Ferenc Török (director)

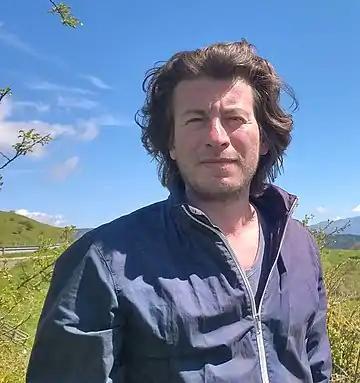
Török Ferenc, 2014

Ferenc Török (born Budapest, 23 April 1971) is a Hungarian film director. He has received Béla Balázs Award, a state recognition for outstanding achievement in filmmaking. Török is a member of the European Film Academy.